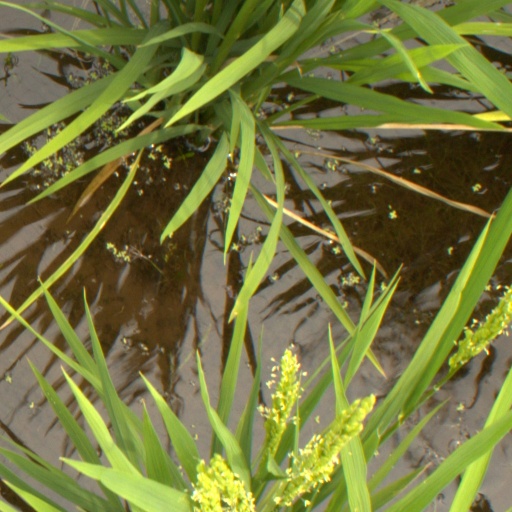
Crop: rice